Ja Myung Go

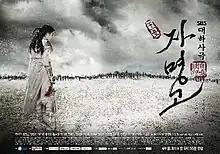
Promotion Poster

Ja Myung Go (also known as Princess Ja-myung) is a 2009 South Korean television series starring Jung Ryeo-won, Park Min-young and Jung Kyung-ho. It aired on SBS from 9 March to 21 July 2009 on Mondays and Tuesdays at 21:55 (KST) for 39 episodes.